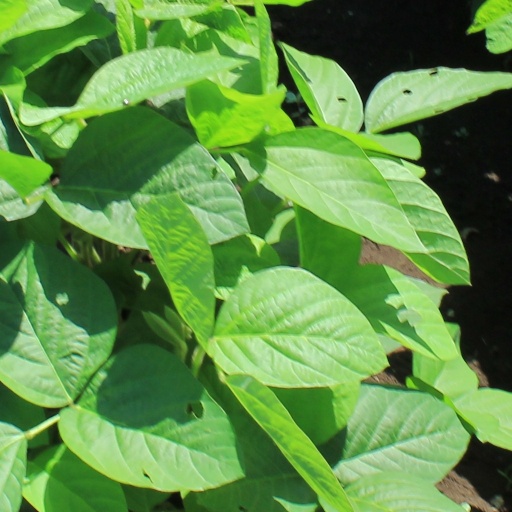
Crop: soybean